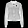
Label: Coat